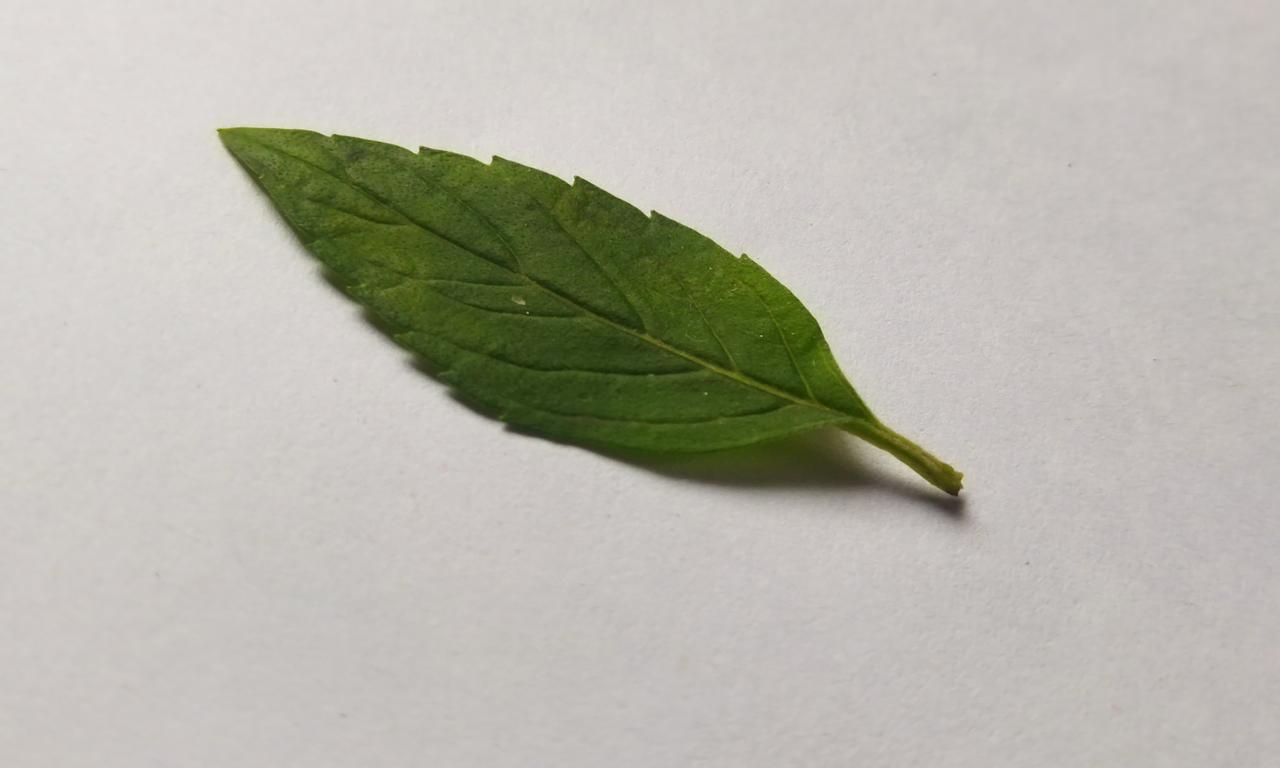
Label: Fresh